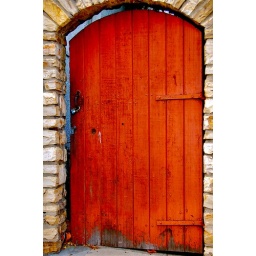
door to an historical building in old Monterey